Skomer

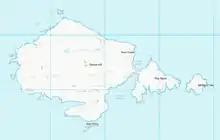
Map of Skomer

Skomer or Skomer Island is an island off the coast of Pembrokeshire, in the community of Marloes and St Brides in west Wales. It is well known for its wildlife: around half the world's population of Manx shearwaters nest on the island, the Atlantic puffin colony is the largest in southern Britain, and the Skomer vole (a subspecies of the bank vole) is unique to the island. Skomer is a national nature reserve, a Site of Special Scientific Interest and a Special Protection Area. It is surrounded by a marine nature reserve and is managed by the Wildlife Trust of South and West Wales.